Marlon Brando

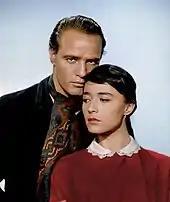
Brando with Pina Pellicer in a publicity photograph for "One-Eyed Jacks" (1961).

He was also nominated the next year for "Viva Zapata!" (1952), a fictionalized account of the life of Mexican revolutionary Emiliano Zapata. The film recounted Zapata's lower-class upbringing, his rise to power in the early 20th century, and death. The film was directed by Elia Kazan and co-starred Anthony Quinn. In the biopic "Marlon Brando: The Wild One", Sam Shaw says: "Secretly, before the picture started, he went to Mexico to the very town where Zapata lived and was born in and it was there that he studied the speech patterns of people, their behavior, movement." Most critics focused on the actor rather than the film, with "Time" and "Newsweek" publishing rave reviews.